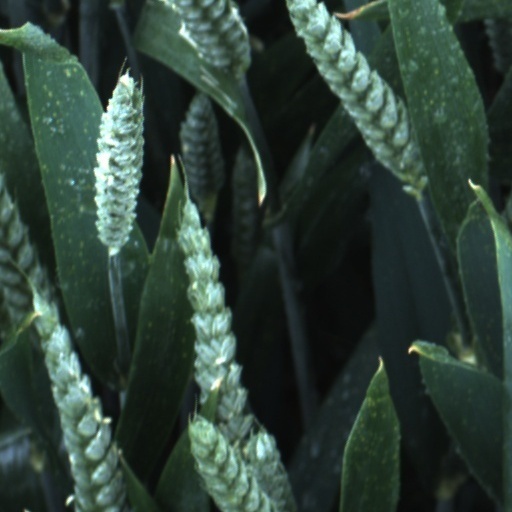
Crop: wheat